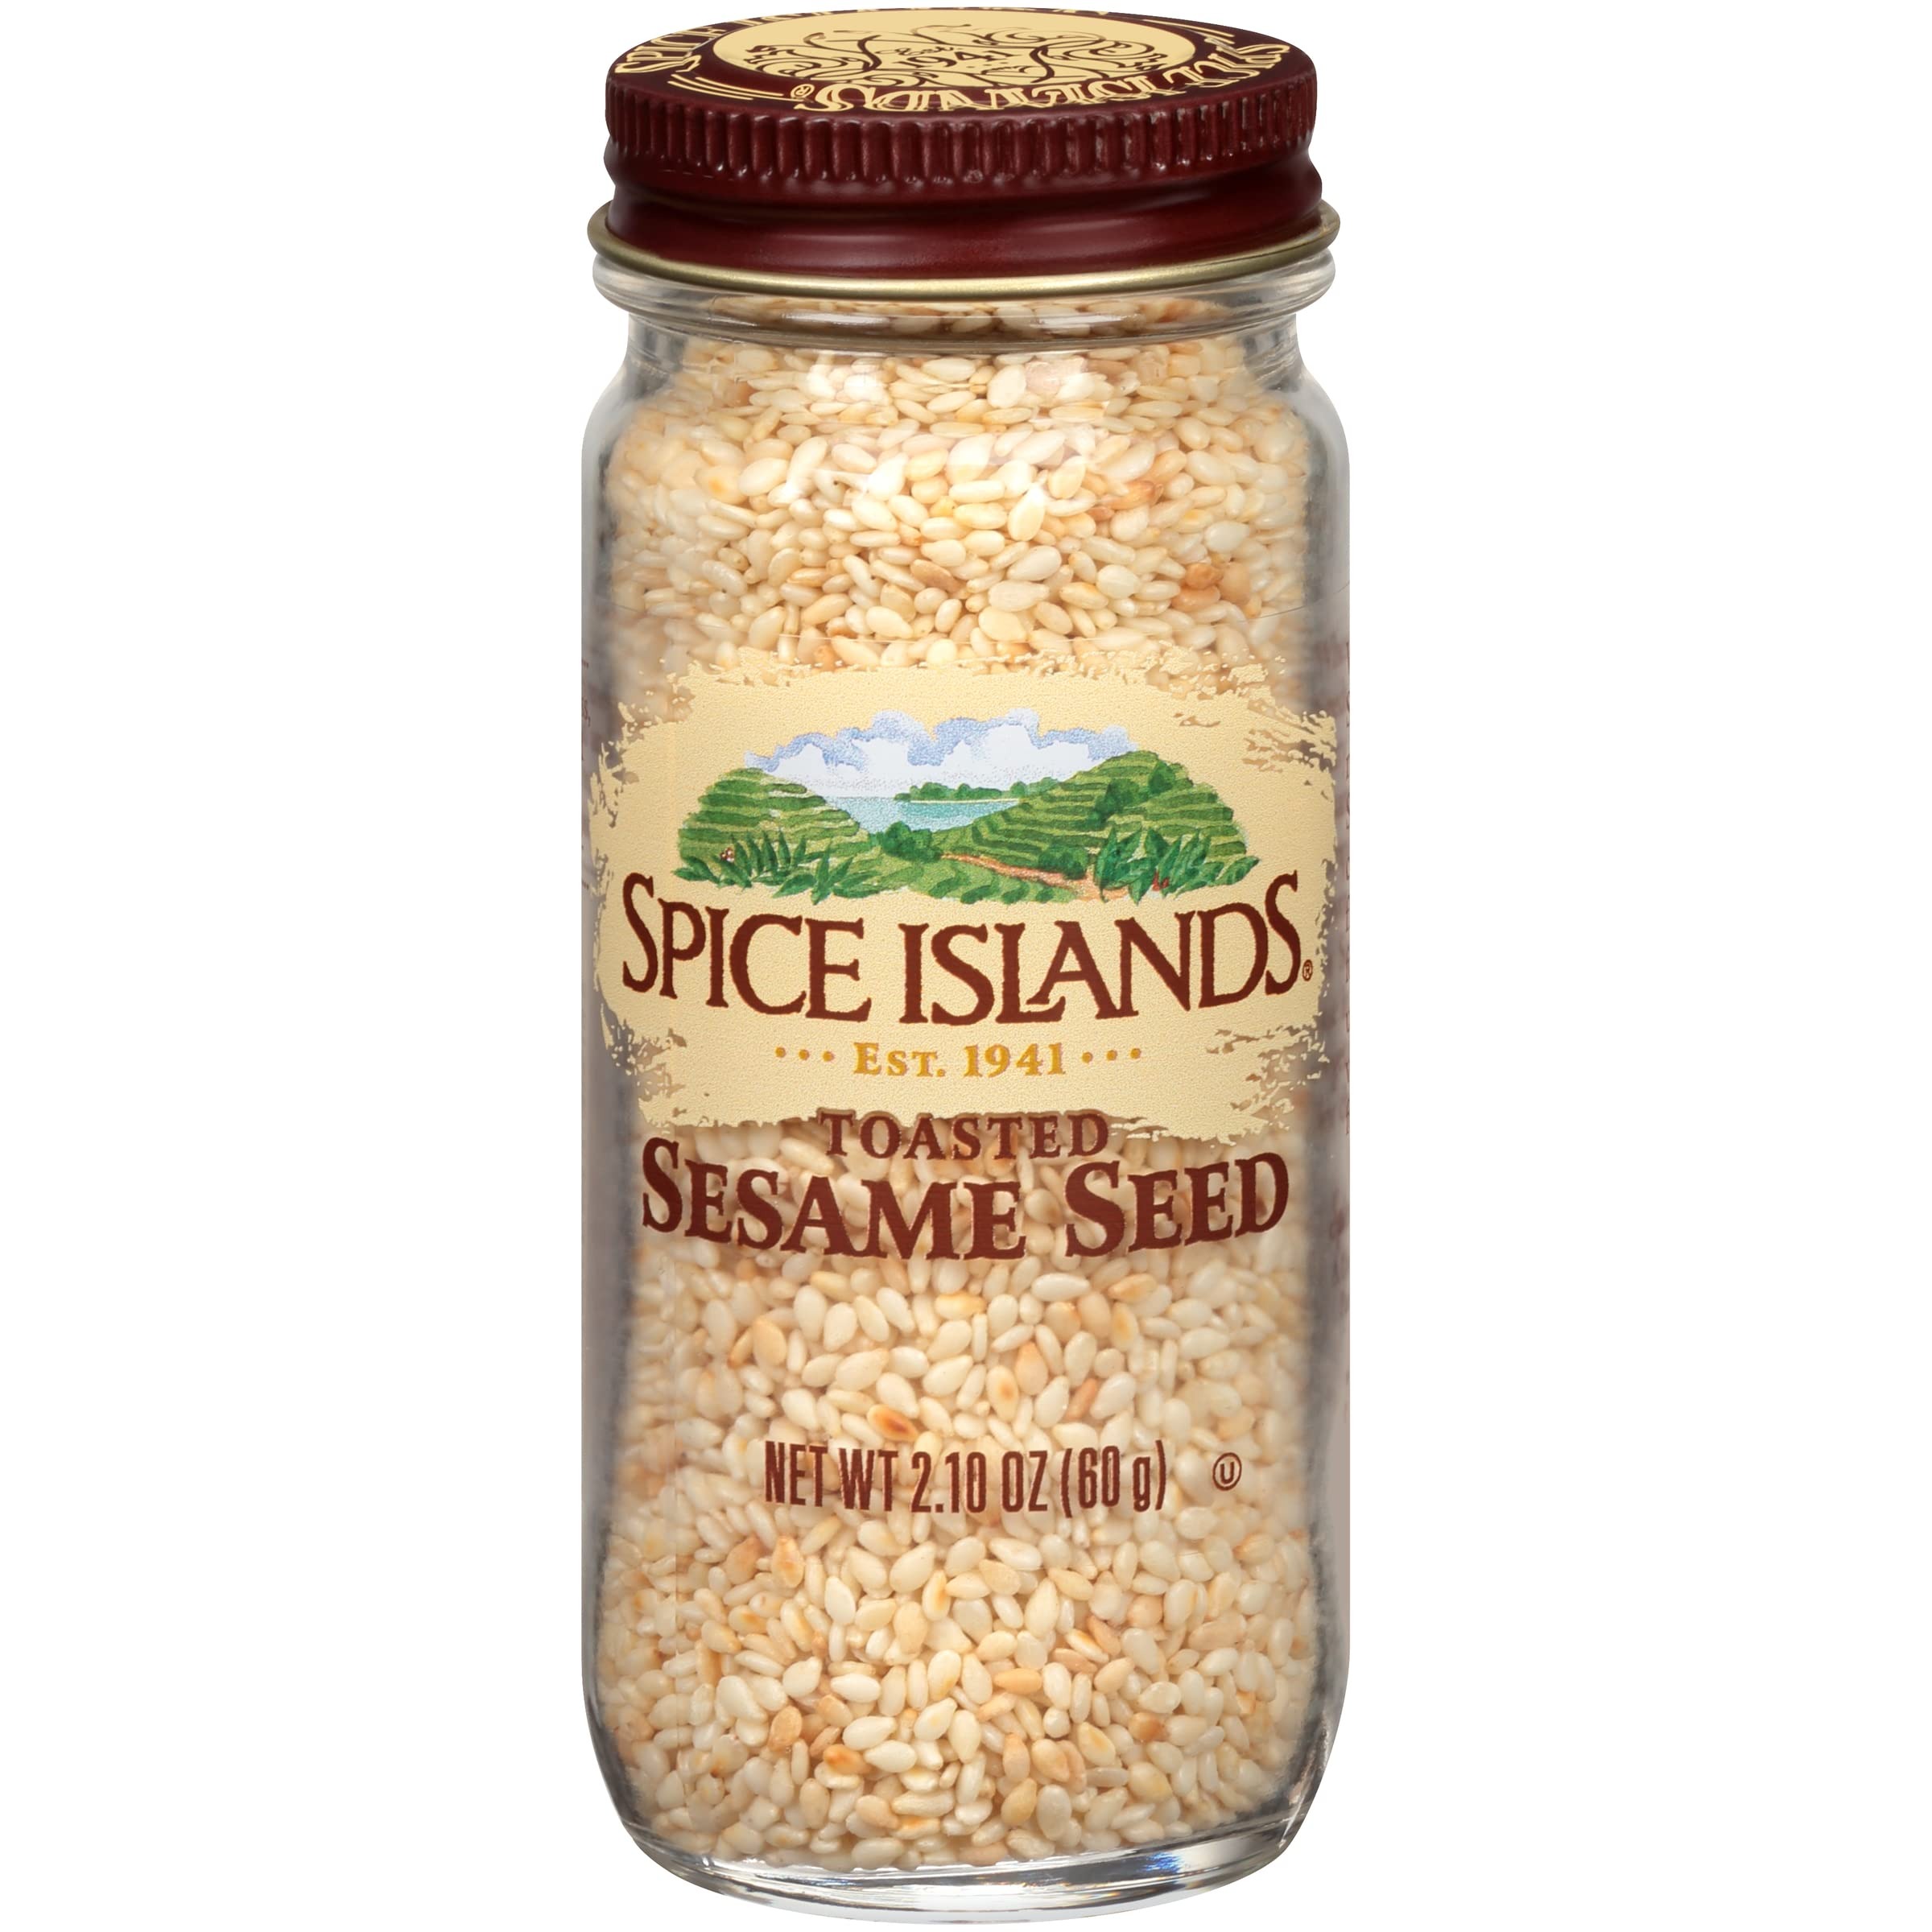
Item Name: Spice Islands Toasted Sesame Seed, 2.1 Ounce
Bullet Point: With their nutty taste and delicate crunch, toasted sesame seeds are an excellent way to add depth and texture to recipes.
Value: 2.1
Unit: Ounce

Price: 3.93